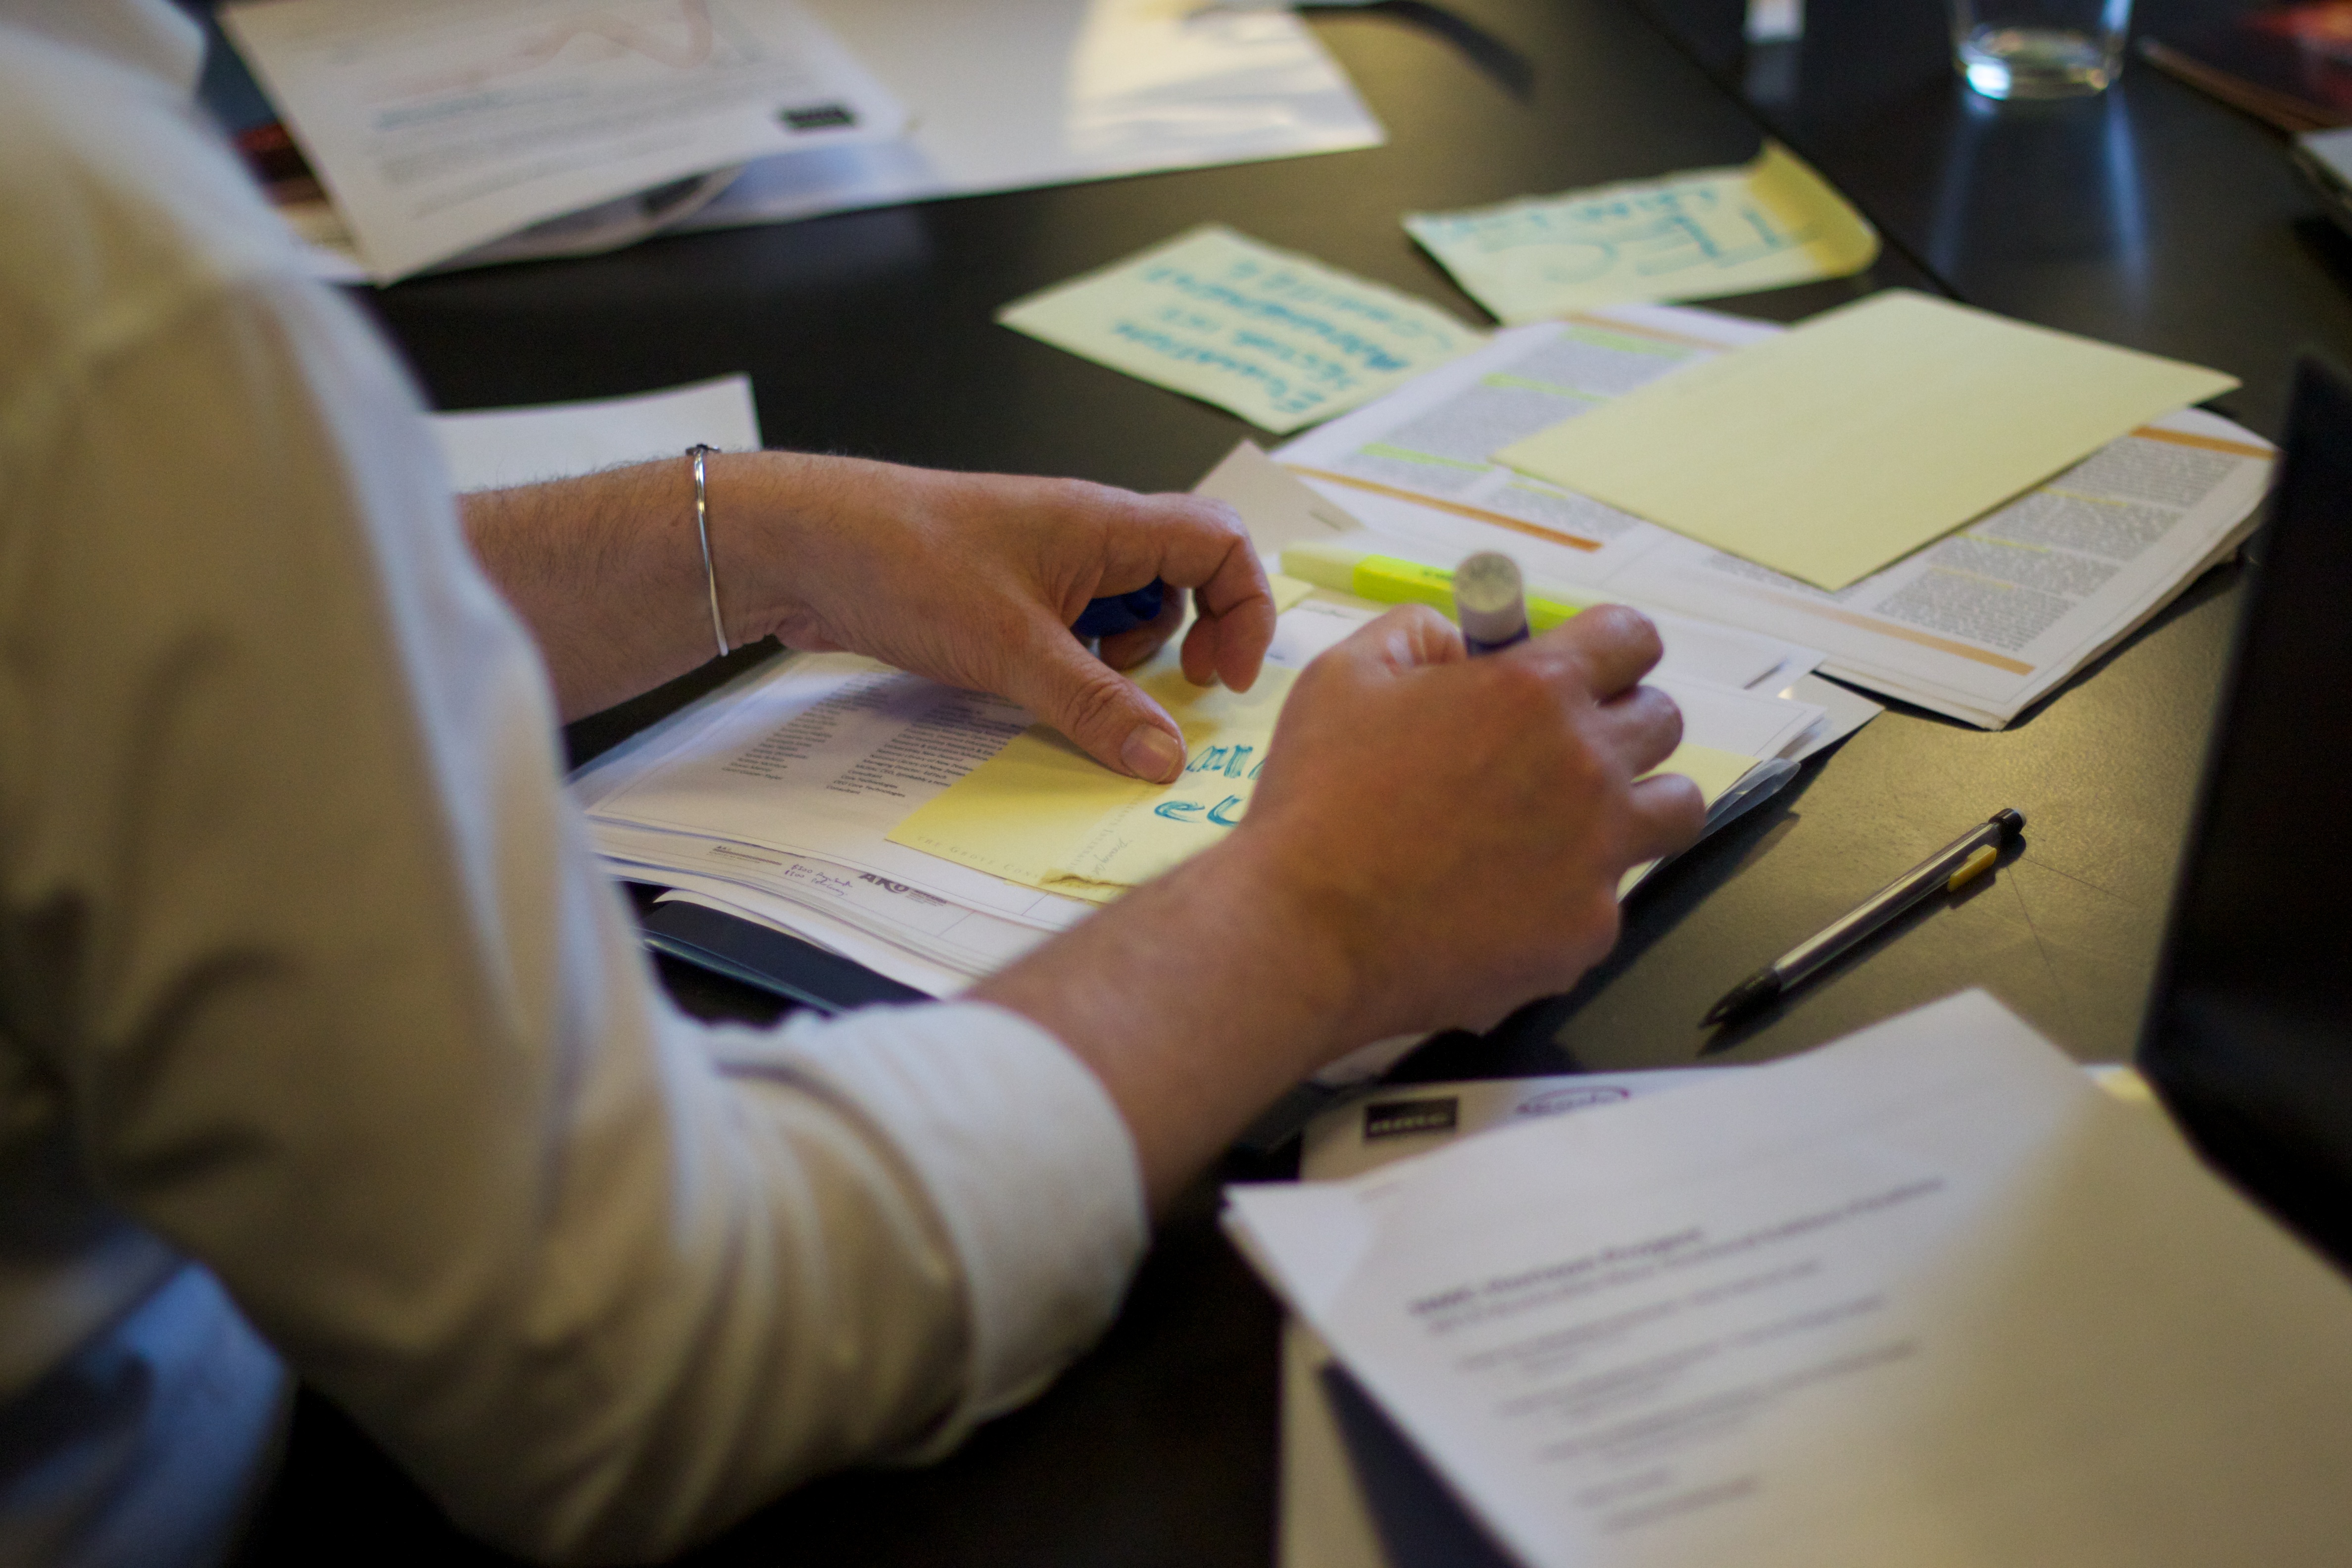
writing, art, design, wellington, document